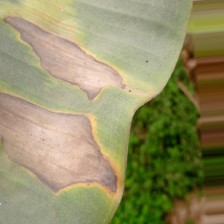
Label: cordana